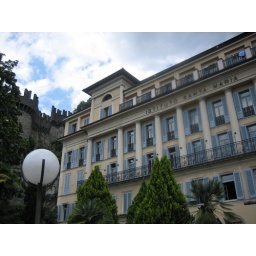
Our hostel in Bellinzona (Montebello castle wall right behind)